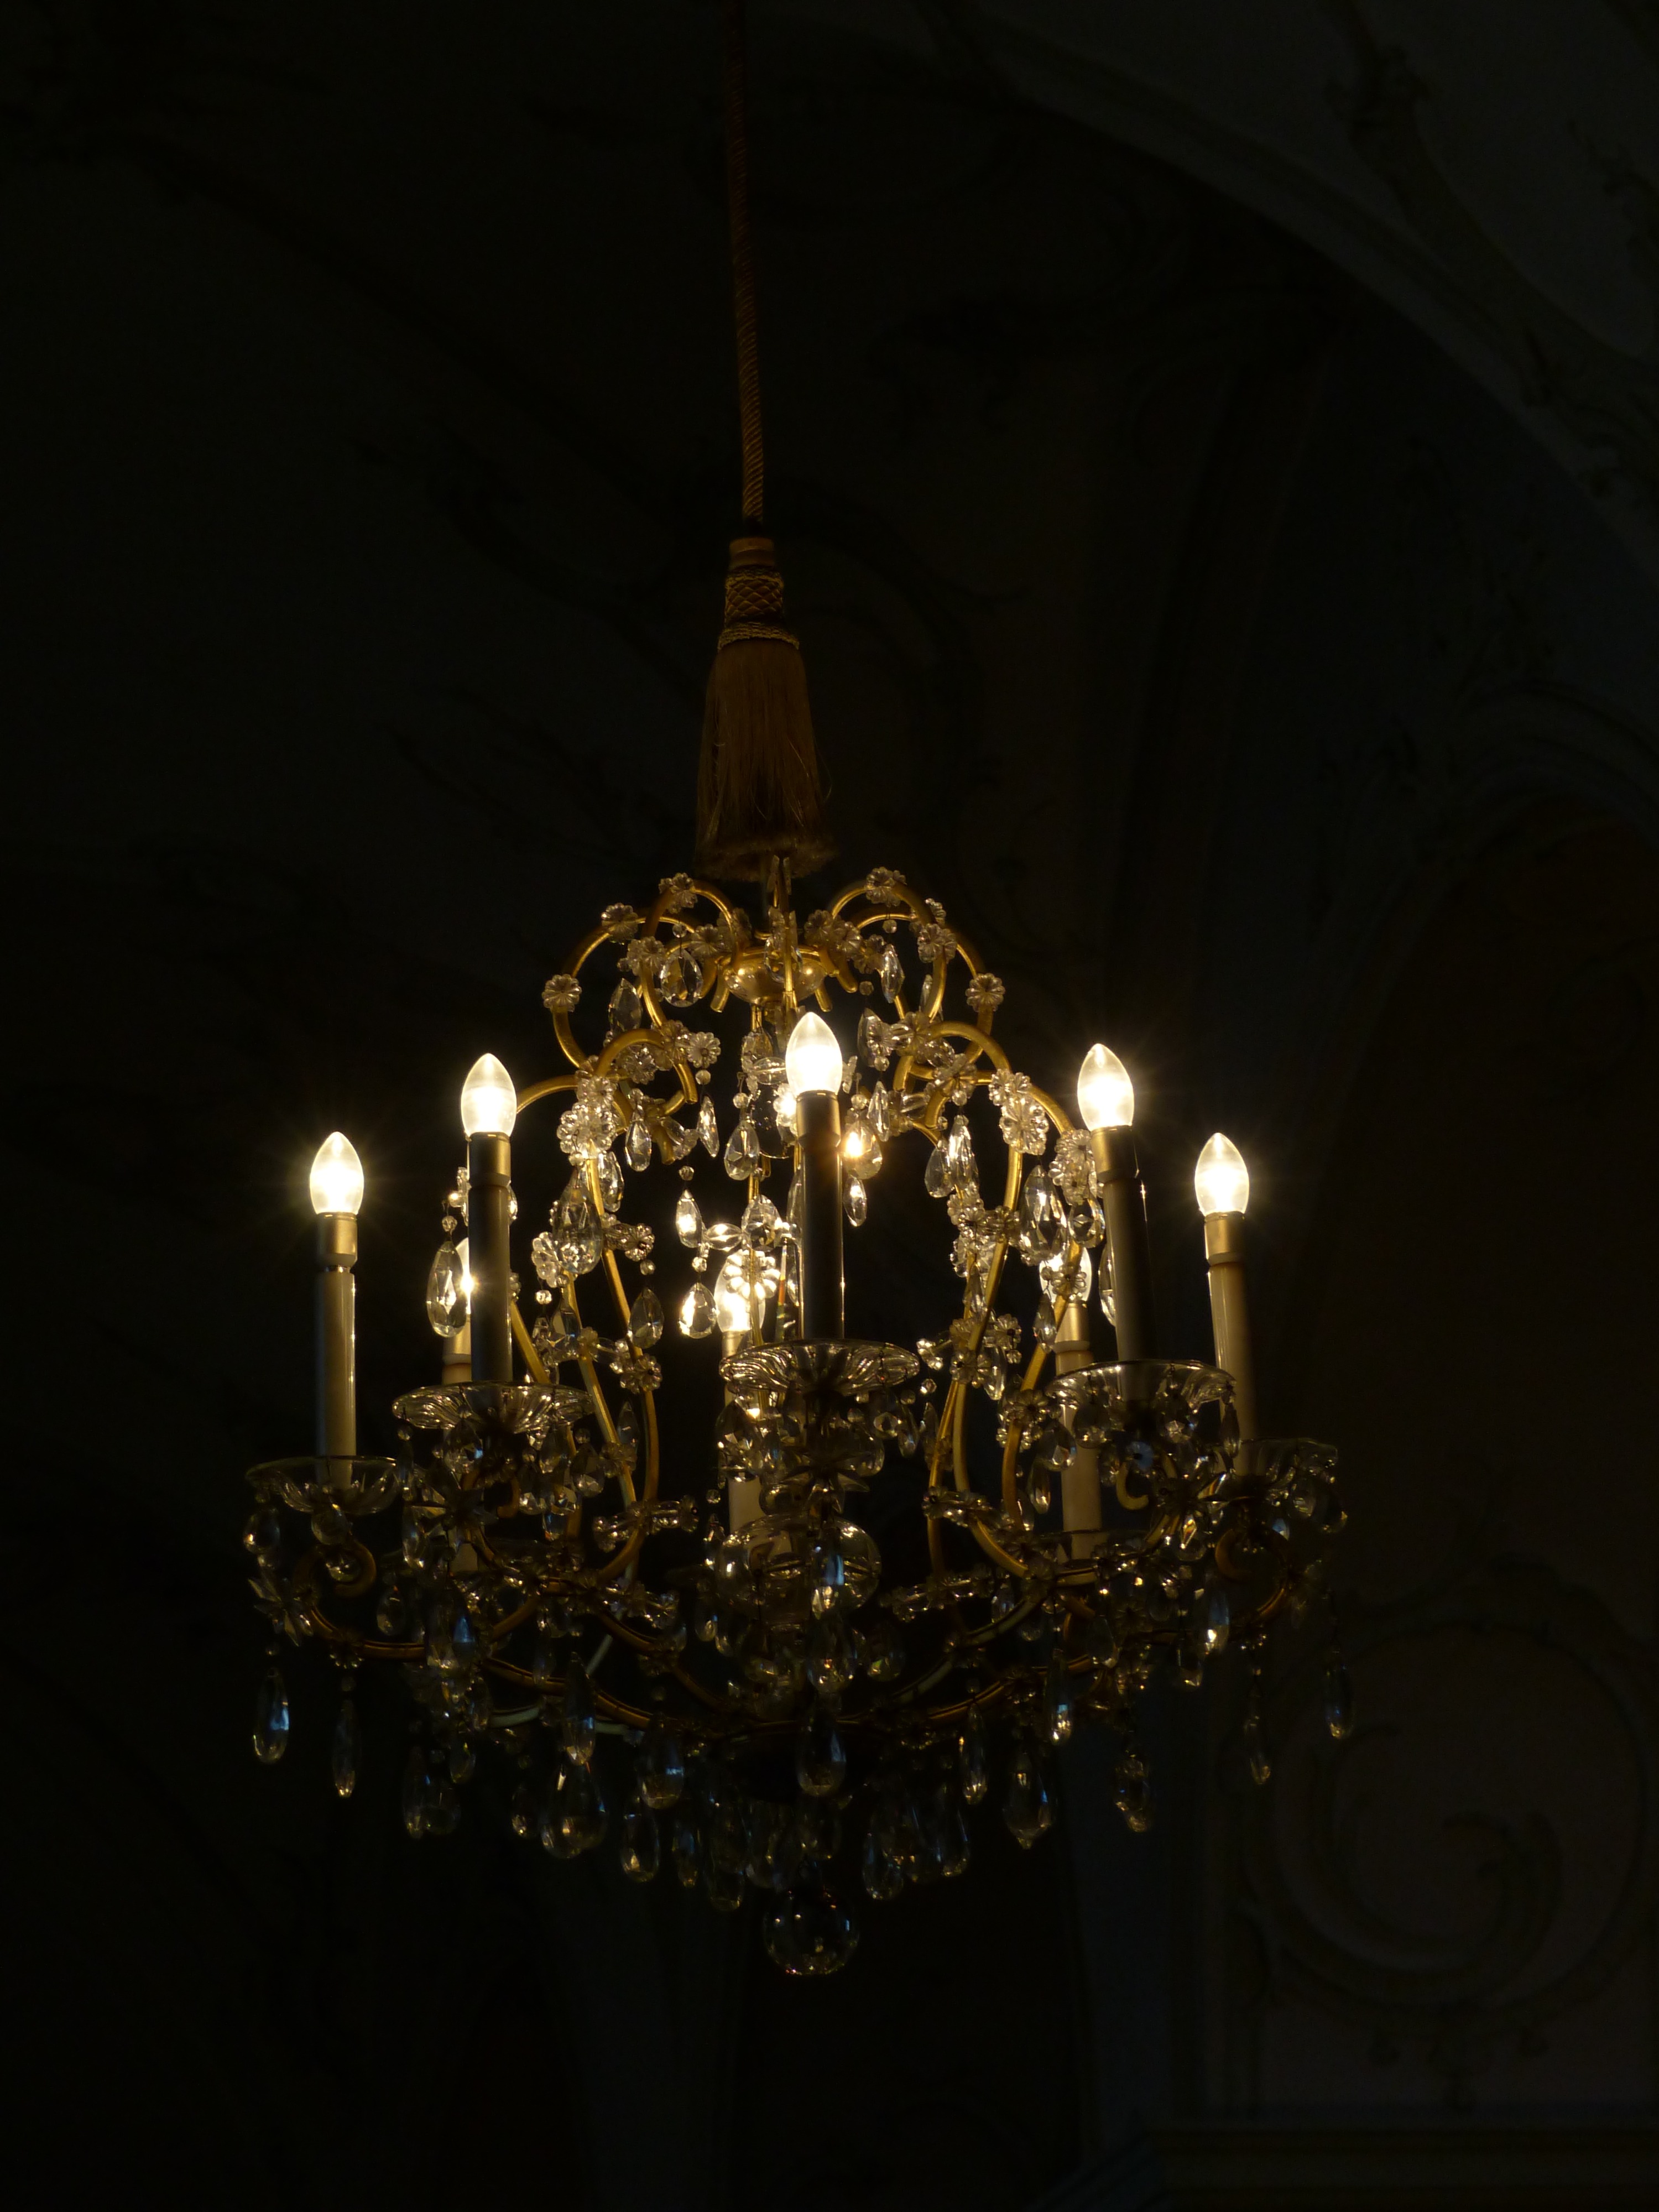
light, lamp, lighting, decor, candlestick, bulbs, light fixture, chandelier, crystal glass